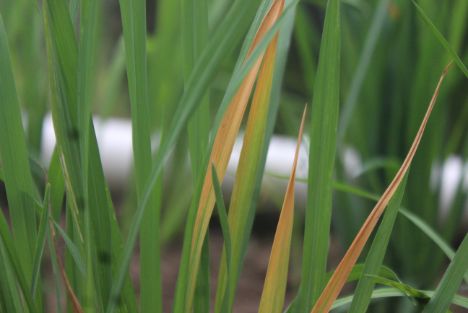
Disease: Tungro